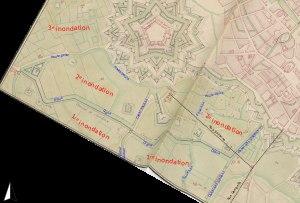
La digue est un ancien ouvrage faisant partie des fortifications créées par Vauban à partir de 1670 pour faciliter l'inondation défensive de l'enceinte de Lille et sa citadelle.